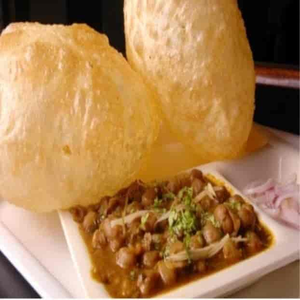
Dish: cholebhature